History of Boeing

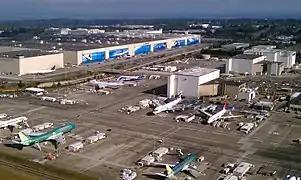
Boeing Everett Factory in 2011

In 1983, the economic situation began to improve. Boeing assembled its 1,000th 737 passenger aircraft. During the following years, commercial aircraft and their military versions became the basic equipment of airlines and air forces. As passenger air traffic increased, the competition was harder, mainly from Airbus, a European newcomer in commercial airliner manufacturing. Boeing had to offer new aircraft and developed the single-aisle 757, the larger, twin-aisle 767, and upgraded versions of the 737. An important project of these years was the Space Shuttle, to which Boeing contributed with its experience in space rockets acquired during the Apollo era. Boeing participated also with other products in the space program and was the first contractor for the International Space Station program.